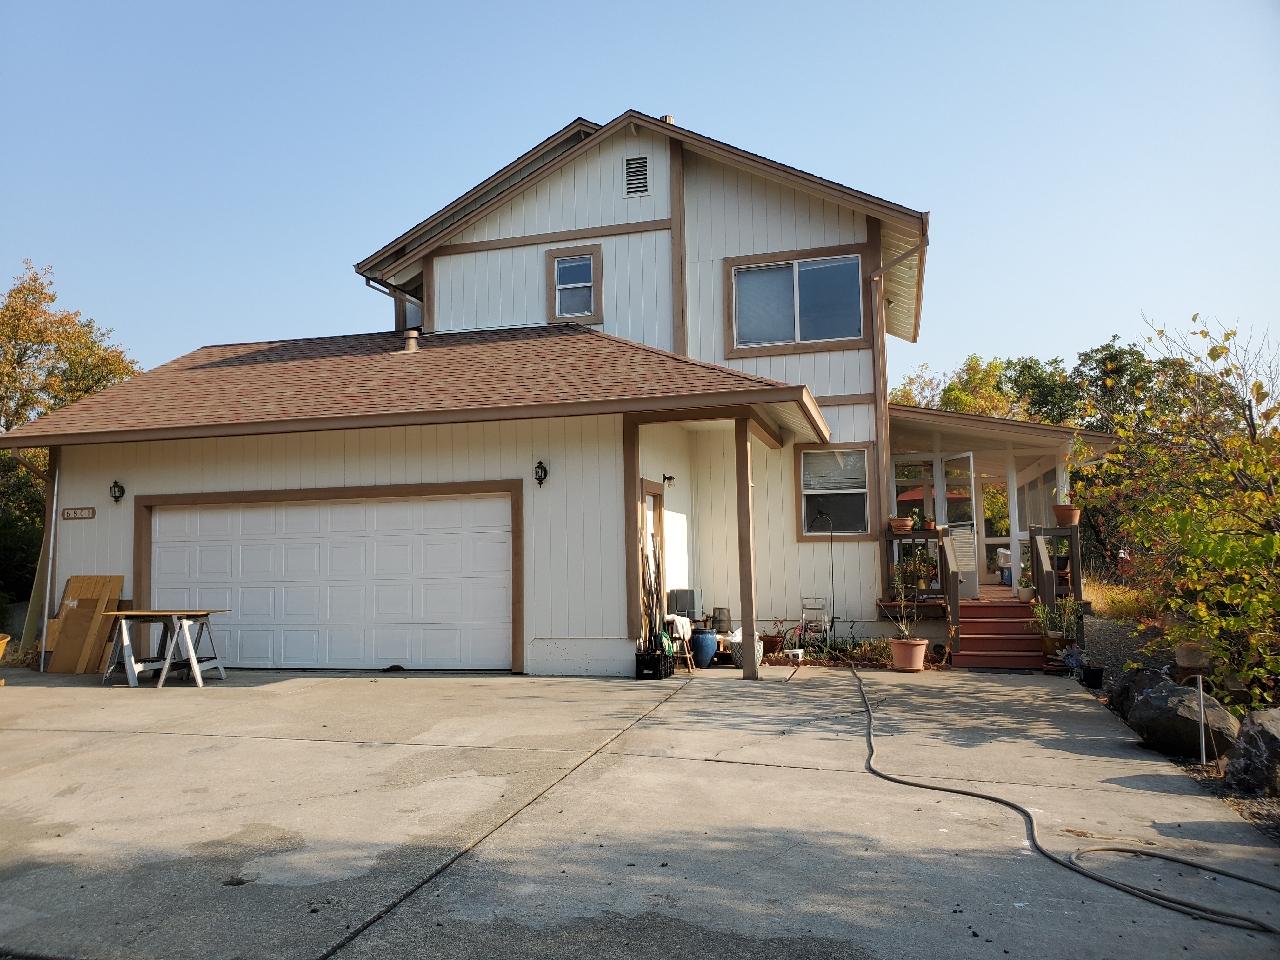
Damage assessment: no_damage